Vargas tragedy

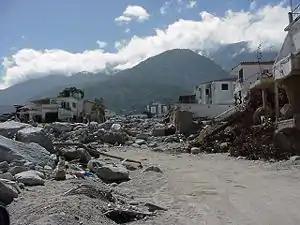
A section of Los Corales, one of the neighborhoods in the Vargas state that suffered the heaviest destruction

The coastal area of Vargas State has long been subject to mudslides and flooding. Deposits preserved on the alluvial fan deltas here show that geologically similar catastrophes have occurred with regularity since prehistoric times. Since the 17th century, at least two large-magnitude debris flow, landslide, or flood events, on average, have occurred each century within the modern boundaries of Vargas. Recorded events occurred in February 1798, August 1912, January 1914, November 1938, May 1944, November 1944, August 1948, and February 1951. In the February 1798 event, flash floods and debris flows severely damaged 219 homes. Spanish soldiers barricaded an upstream-facing entrance to a fort with cannons in order to prevent debris from filling it.